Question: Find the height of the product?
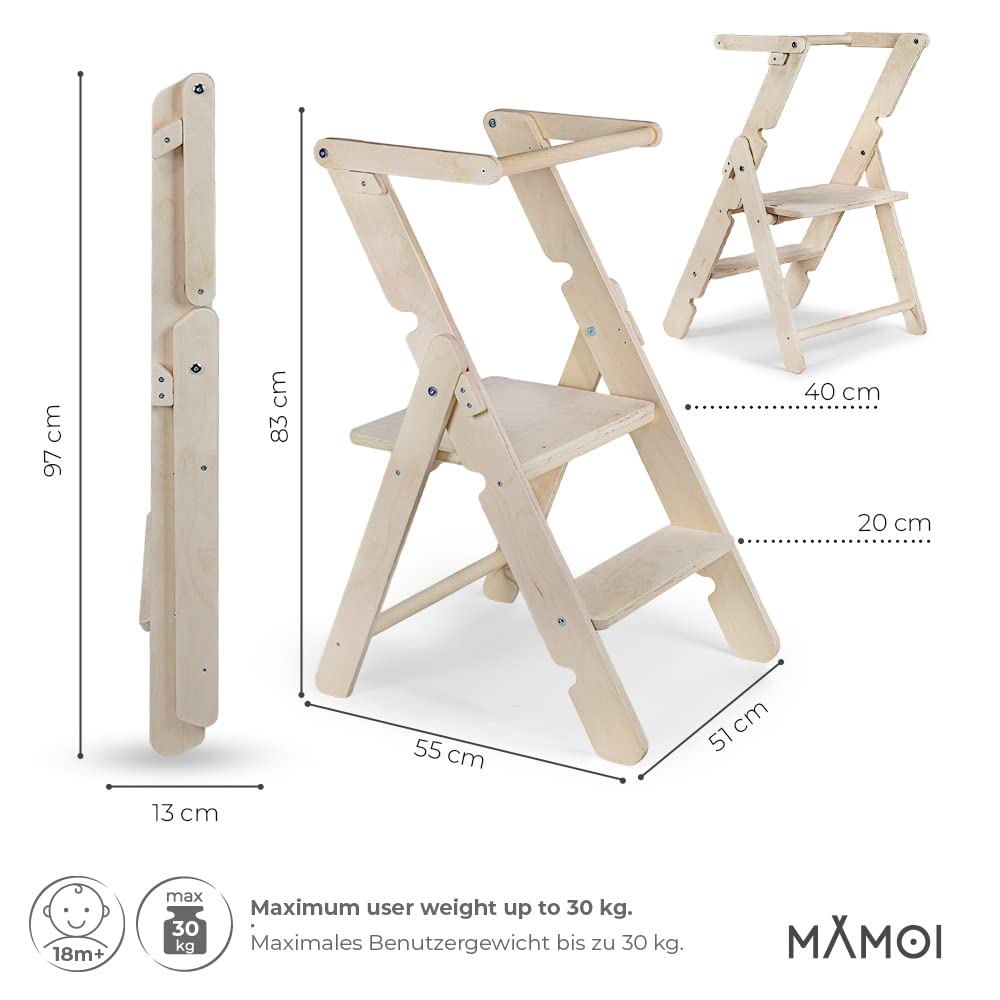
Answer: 83.0 centimetre